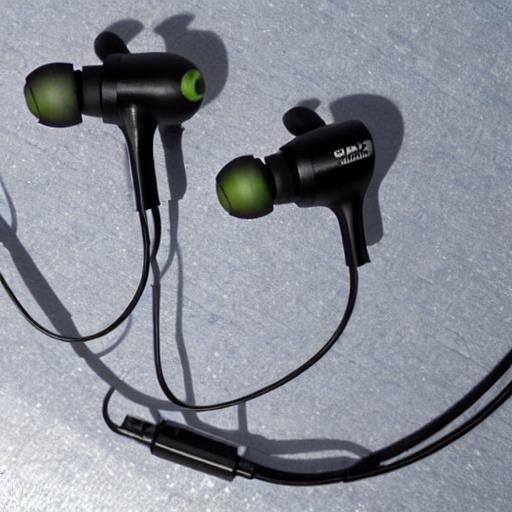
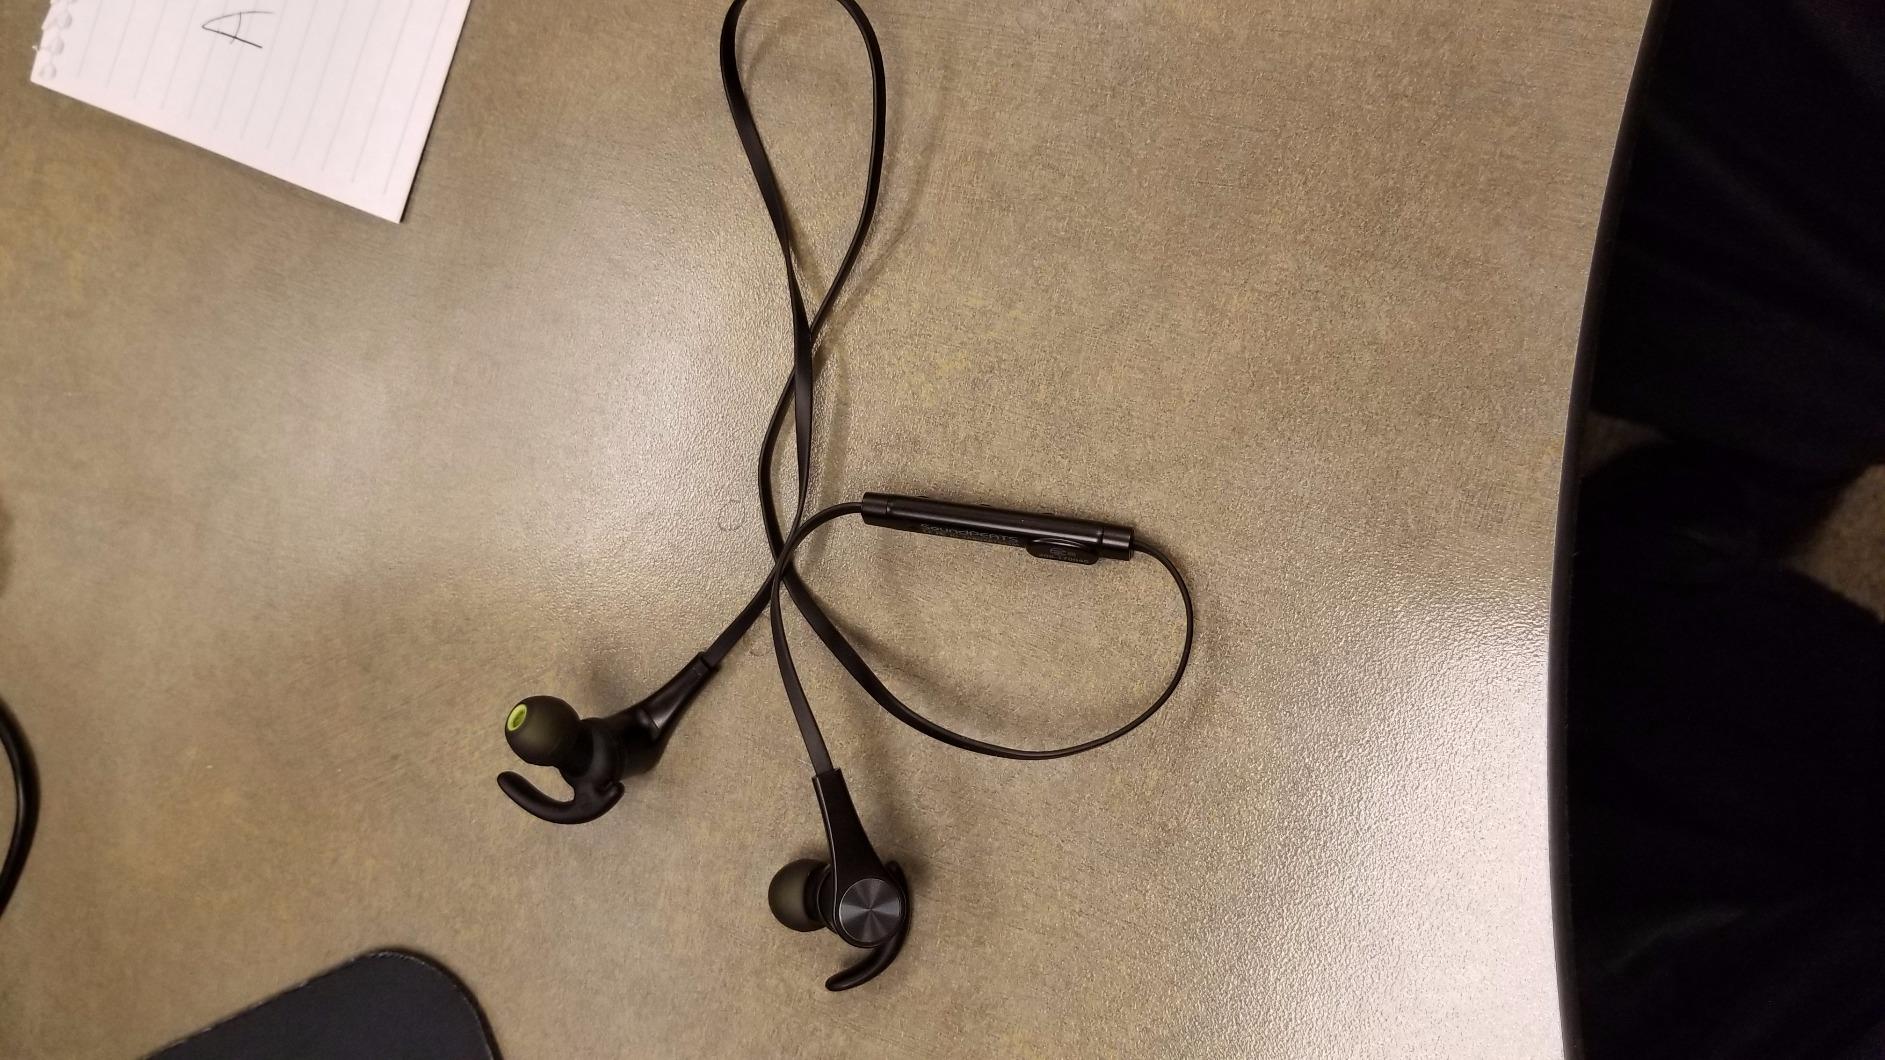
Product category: earbuds
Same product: no